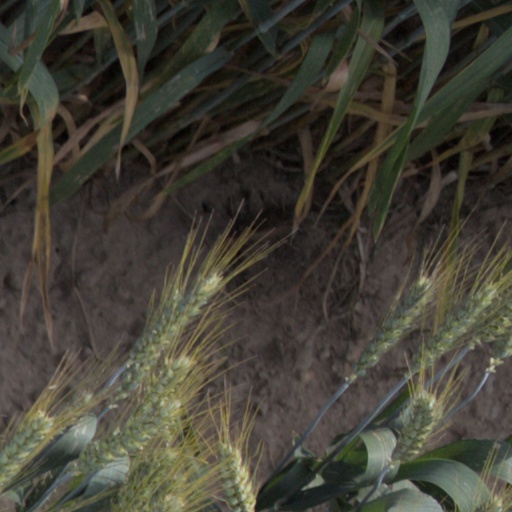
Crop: wheat